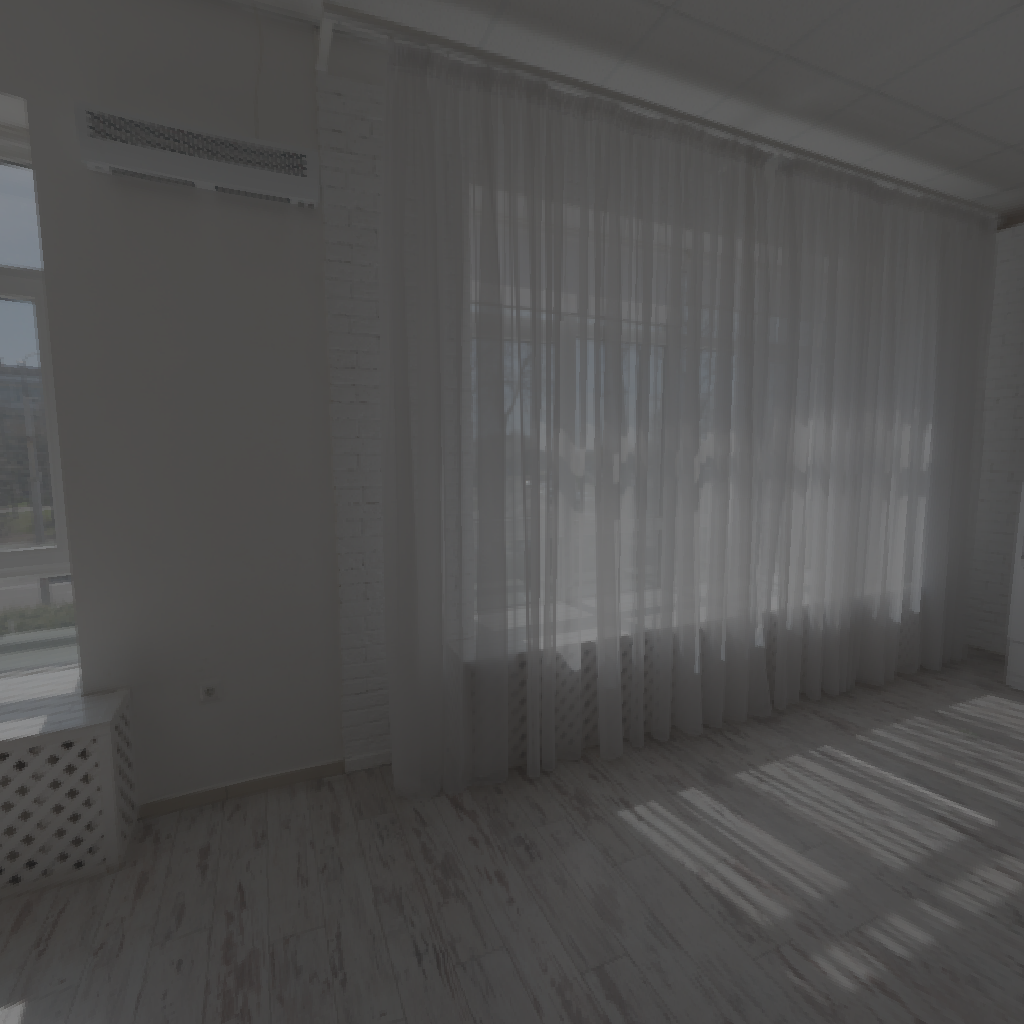
scene-linear HDR photo, Brown Photostudio 04, indoor, with visible sun, studio, couch, bed, window, table, studio, natural light, urban, midday, low contrast, high dynamic range, physically based lighting